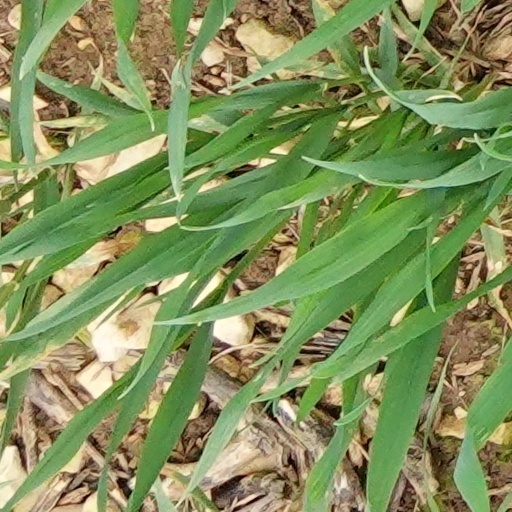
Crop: wheat